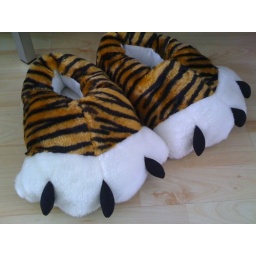
Now it's 3 pairs of cat feet in our house